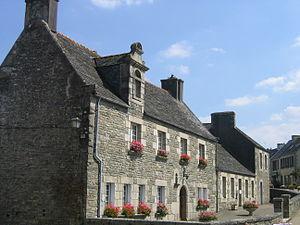
Saint Thégonnec vue du village
Saint-Thégonnec [sɛ̃tegɔnɛk] est une ancienne commune du département du Finistère, dans la région Bretagne, en France, fusionnée à partir du 1ᵉʳ janvier 2016 avec Loc-Eguiner-Saint-Thégonnec pour former la commune de Saint-Thégonnec Loc-Eguiner.